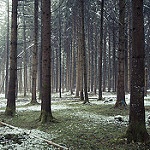
Label: forest